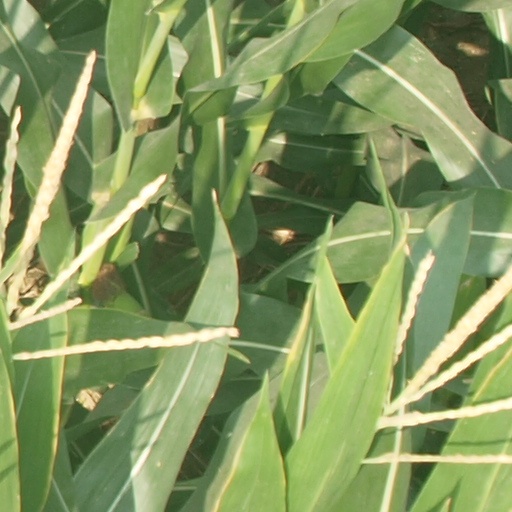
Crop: maize; corn